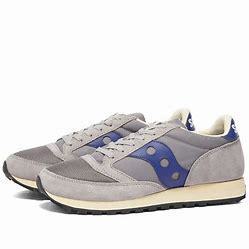
Brand: Saucony
Model: Jazz 81